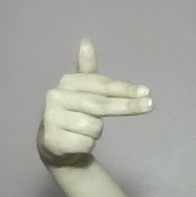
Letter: ghain